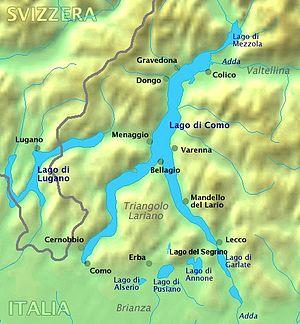
Le Triangolo Lariano est une zone géographique située en Lombardie dans la province de Côme. Il comprend la partie terrestre située entre les deux bras du lac de Côme et est occupé par des chaînes de montagnes préalpines, qui culminent au Monte San Primo. Il est représenté par une institution territoriale intermédiaire appelée Comunità montana del Triangolo Lariano, dont le siège se situe à Canzo.